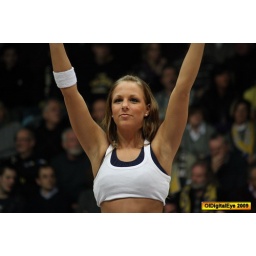
oldenburg ewe baskets vs hapoel jerusalem foto by OlDigitalEye 2009 01 13 2683_2